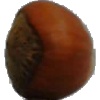
Label: nut_forest